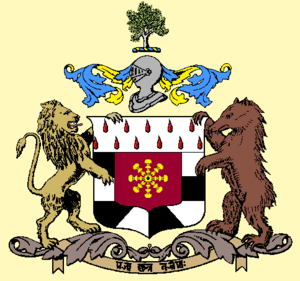
"Pannâ était un État princier des Indes, dirigé par des souverains qui portèrent le titre de ""radjah"" puis de ""maharadjah"". Cette principauté subsista jusqu'en 1950 puis fut intégrée dans les États du Vindhya-Pradesh puis du Madhya-Pradesh.